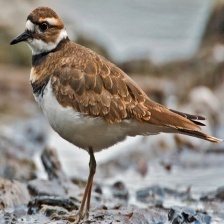
Species: KILLDEAR
Scientific name: CHARADRIUS VOCIFERUS